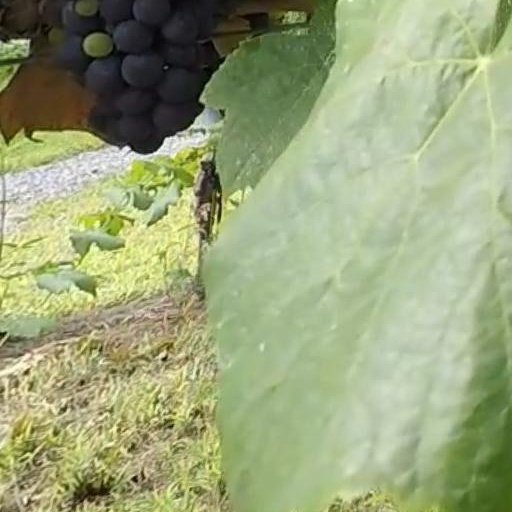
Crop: grape